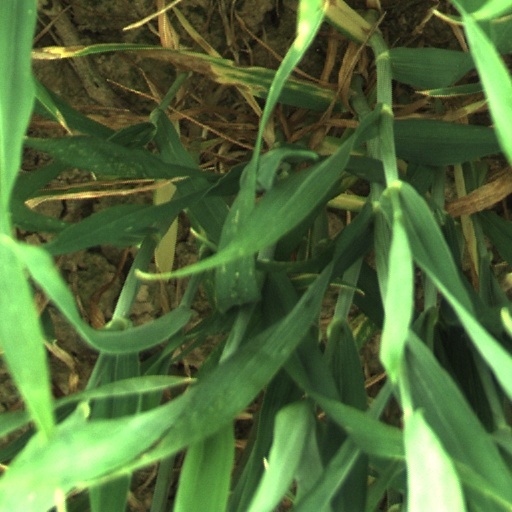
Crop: wheat